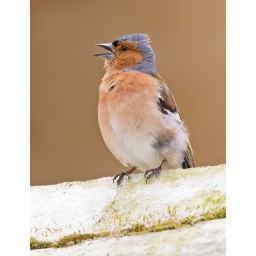
In full song on a wall near Ranworth church (Norfolk Broads, Easter 2010)